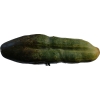
Label: cucumber